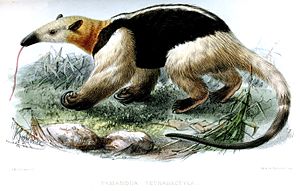
Tamandua
Træmyresluger eller Tamandua er en myresluger, der holder til i urskovene i Brasilien og Paraguay. Den tager sig fortrinsvis af termitboerne der findes i træerne hvor den bruger sin lange hale til at holde fast om stammen imens den bearbejder termitboet.